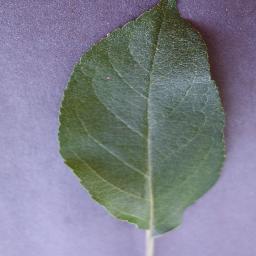
Label: Apple___healthy